List of Libertarian Party politicians who have held office in the United States

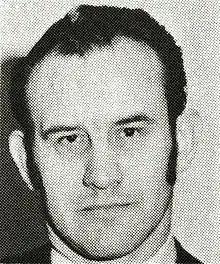
Dick Randolph, first Libertarian elected to a state legislature

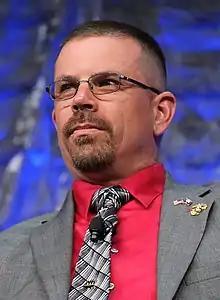
Marshall Burt, first Libertarian elected to a state legislature since the early 2000s

, 22 Libertarians have held state-level office. However, only 10 were elected or re-elected as Libertarians.